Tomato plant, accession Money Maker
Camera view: vertical (180 deg); turntable rotation: 330 degrees
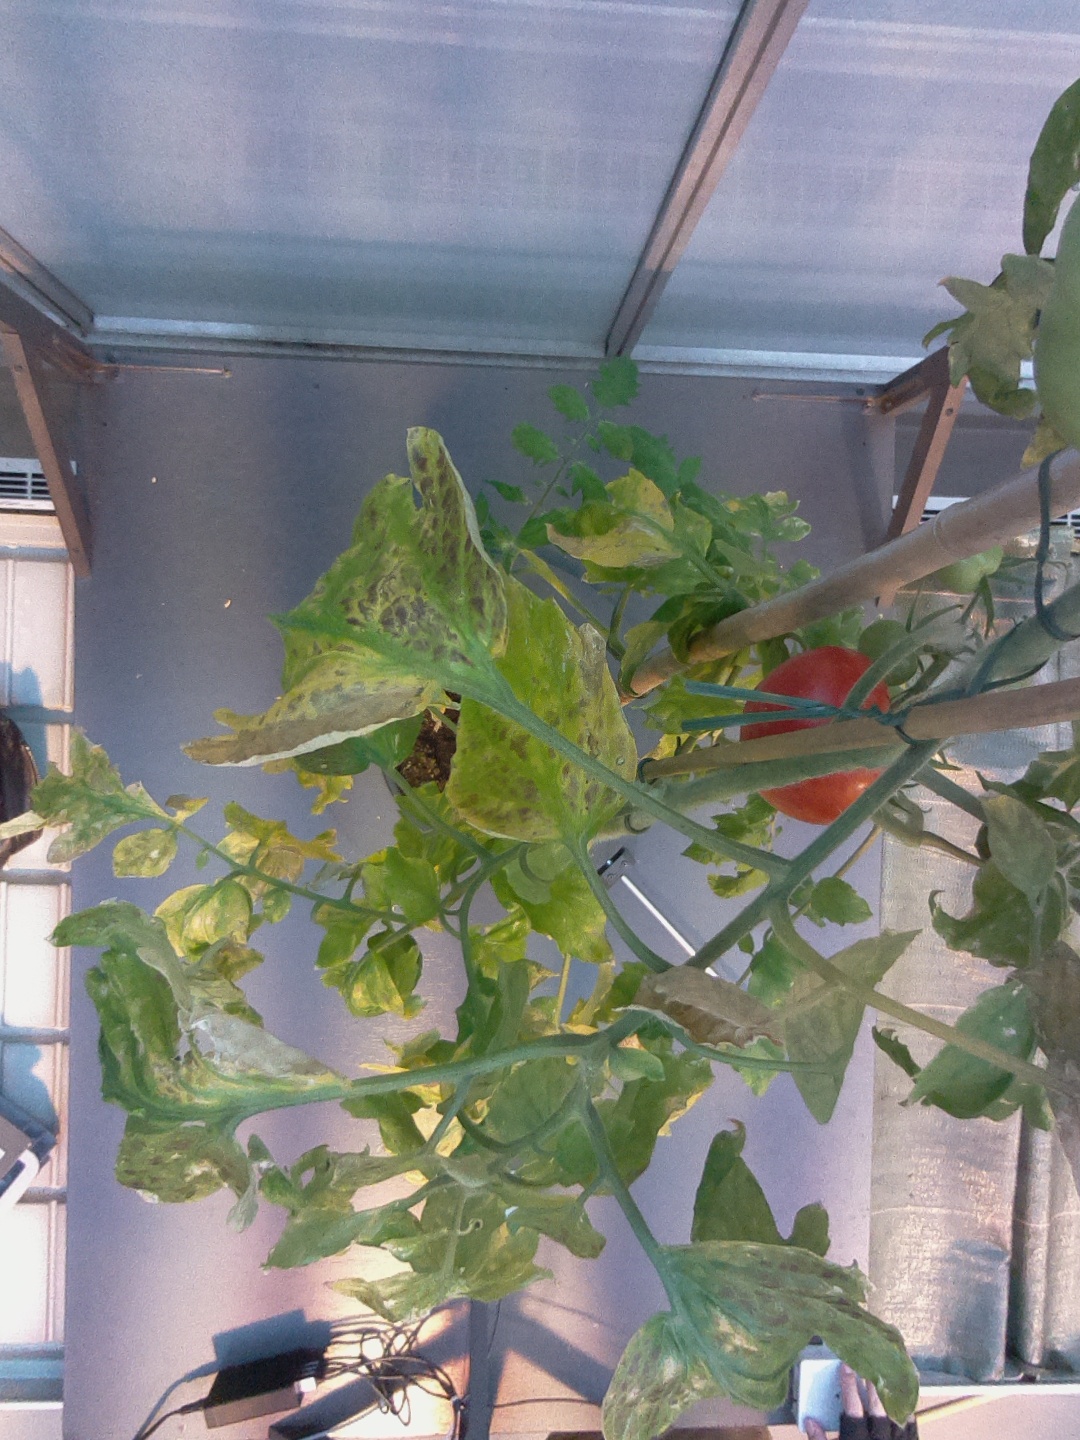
BBCH growth stage 83: 30%-40% of fruits show typical fully ripe color